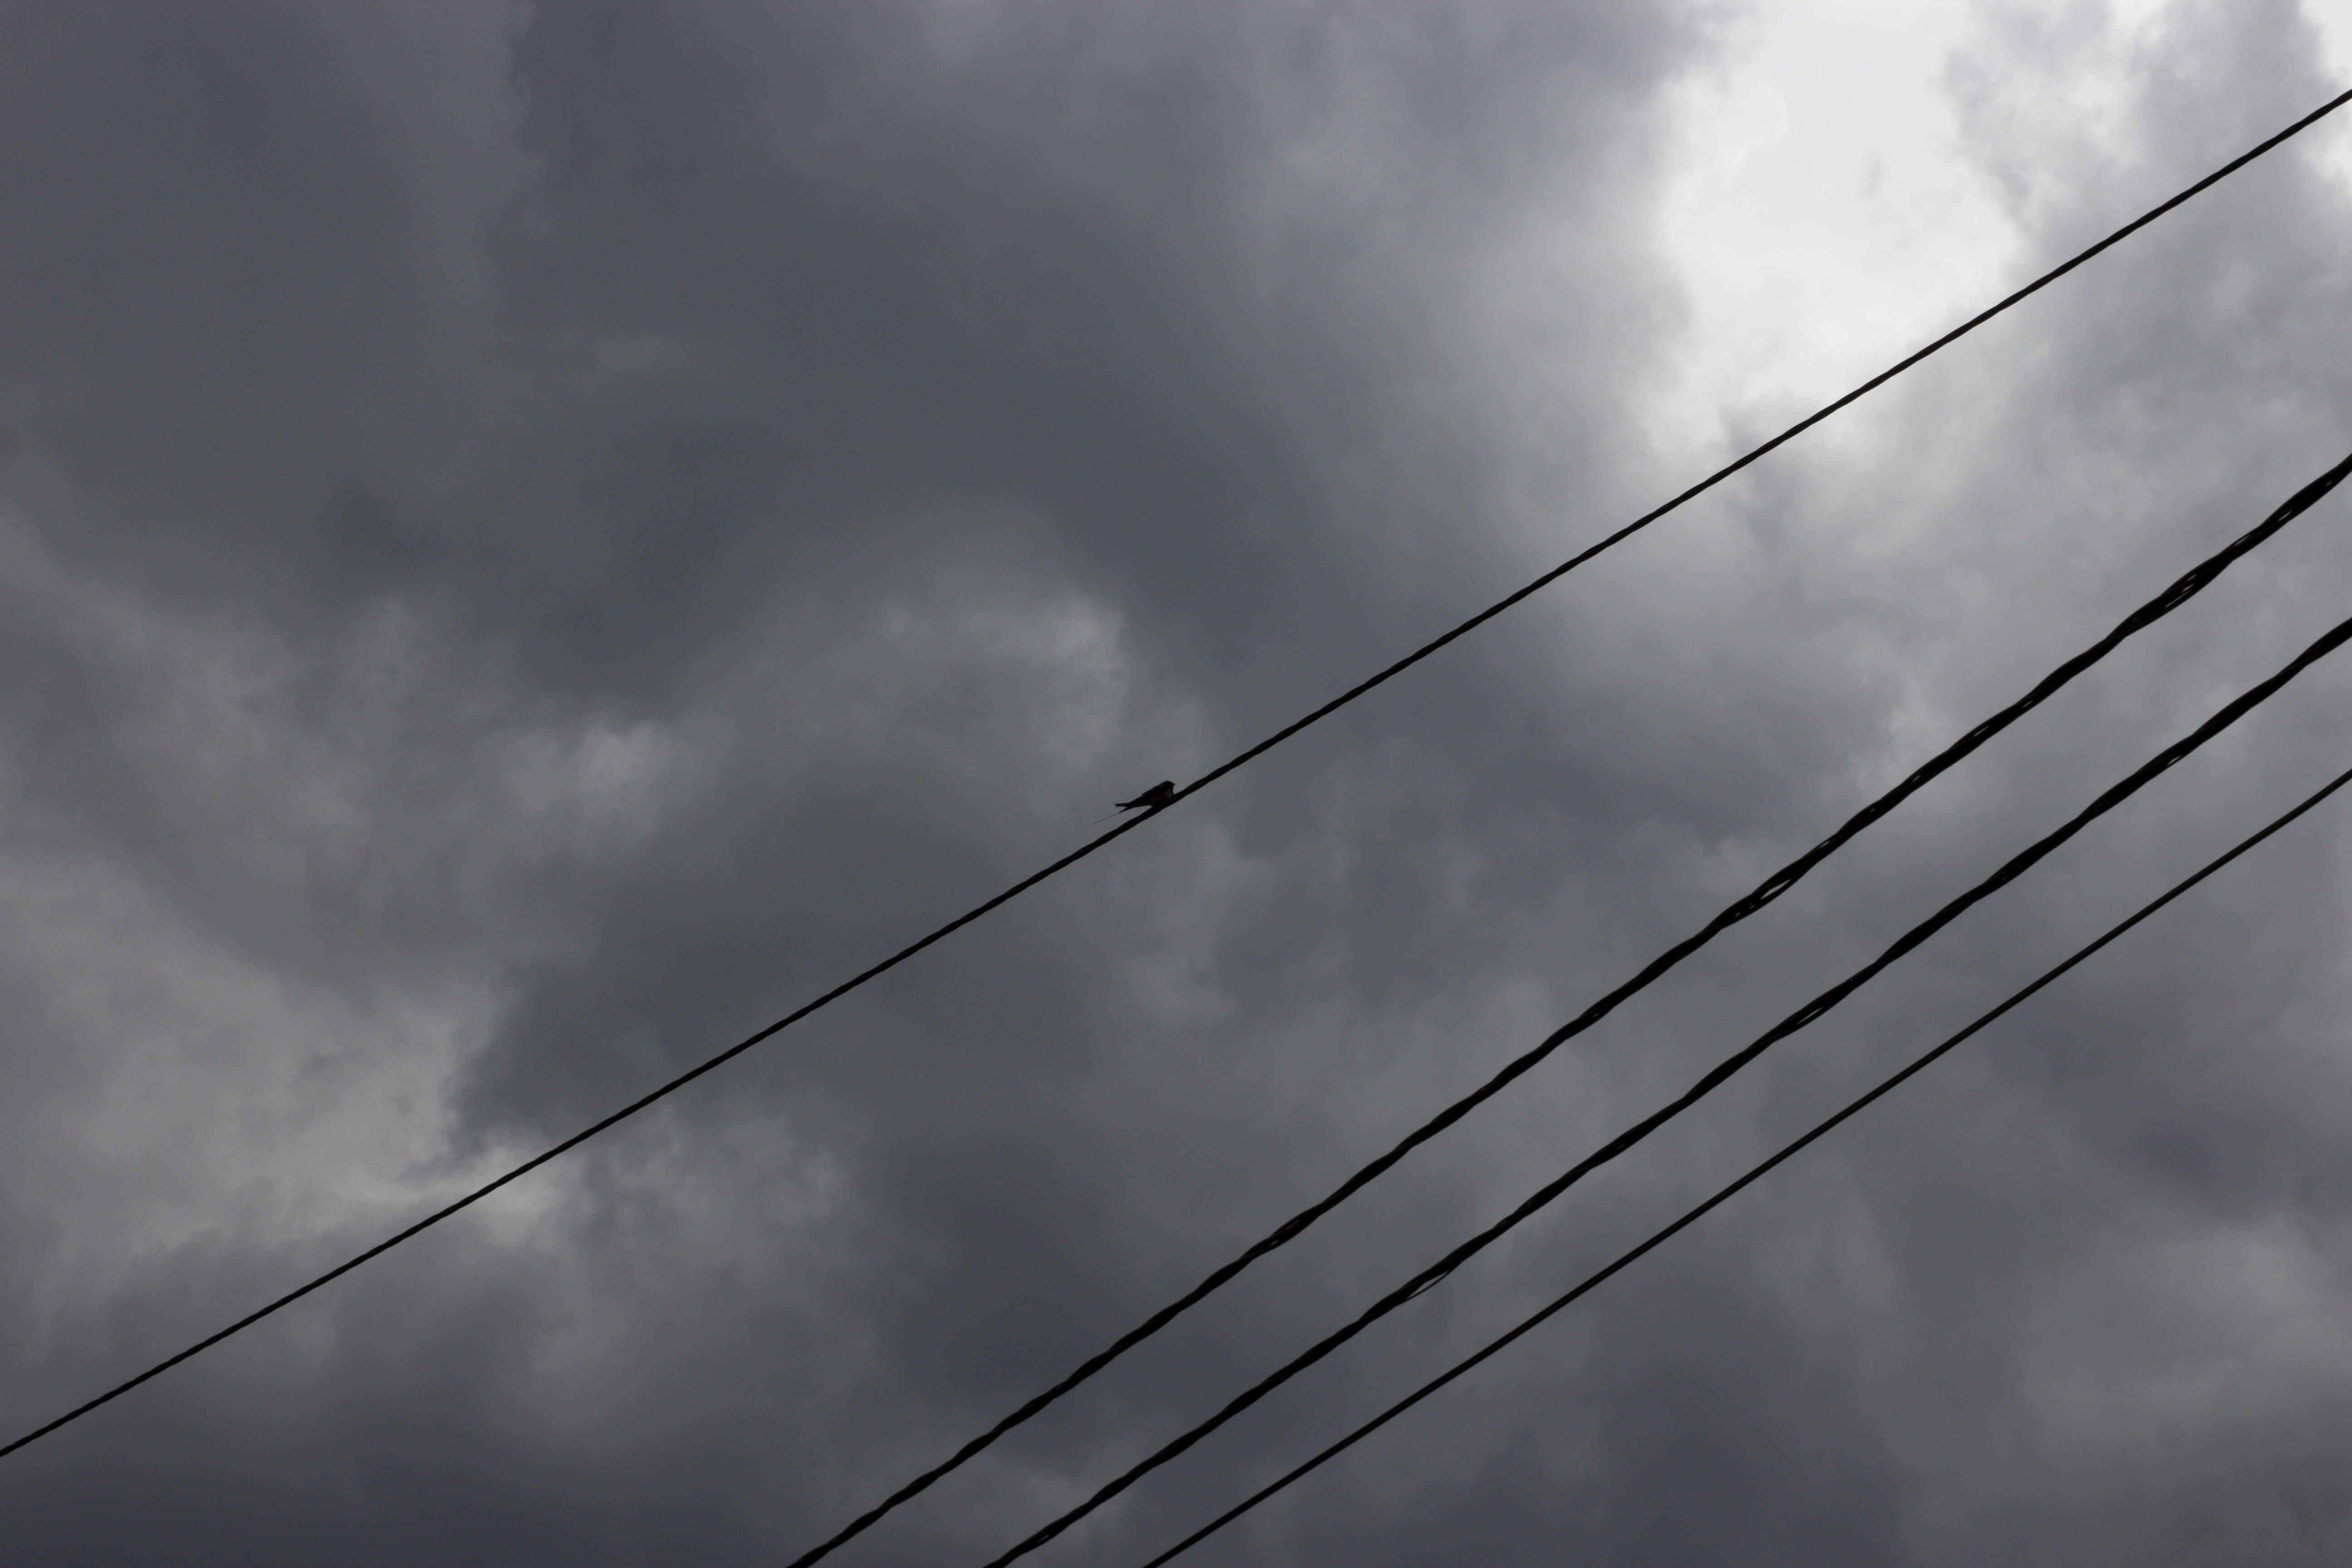
light, cloud, sky, sunlight, wind, atmosphere, line, mast, weather, electricity, monochrome, shape, meteorological phenomenon, atmosphere of earth